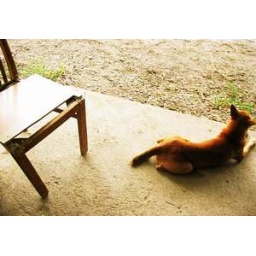
A chair of my teacher in car driving. and his dog.